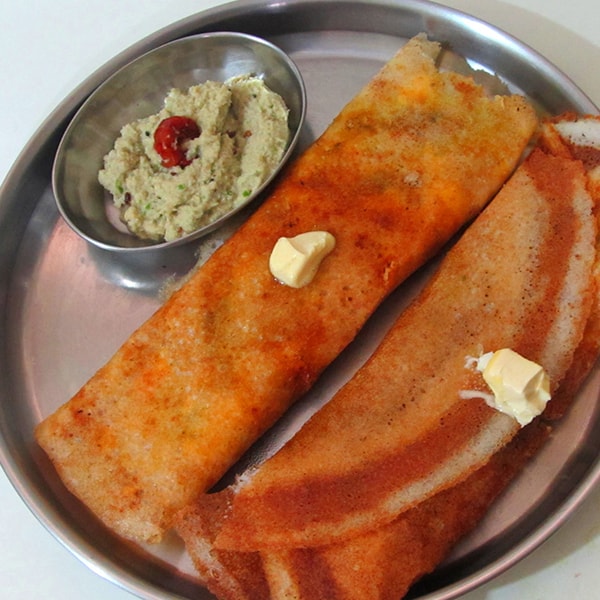
Dish: masala_dosa